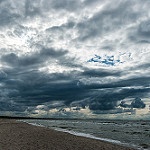
Label: sea